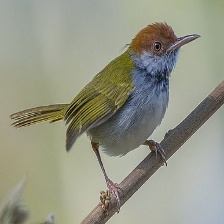
Species: TAILORBIRD
Scientific name: ORTHOTOMUS ATROGULARIS